Ashley River / Rakahuri

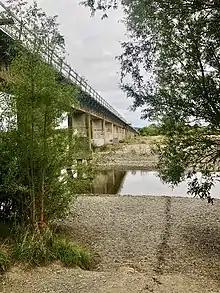
Railway Bridge from south in 2021

The bridge opened with the Rangiora to Ashley section of the Northern Railway on 17 April 1875. It was long and built of timber, with 54 spans. In April 1951 a pier and two iron girders were washed away in a flood. It was replaced by a bridge to the east on 18 December 1961.